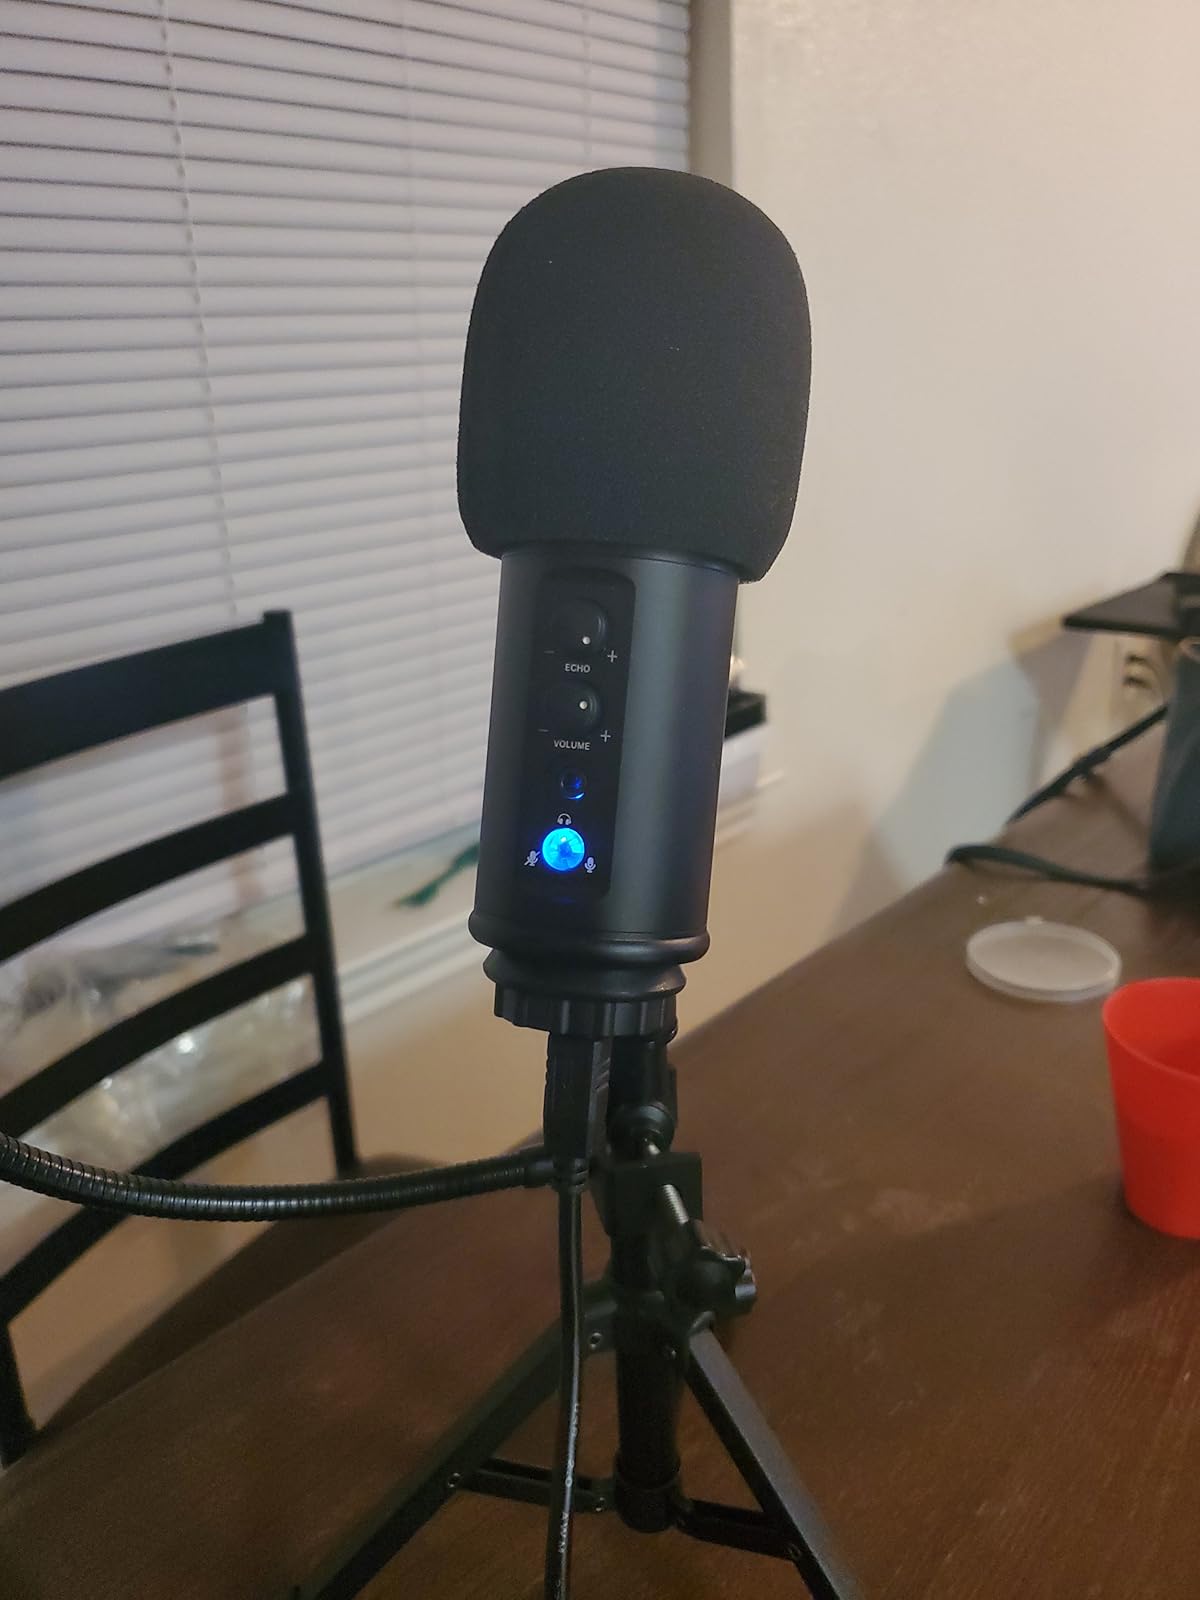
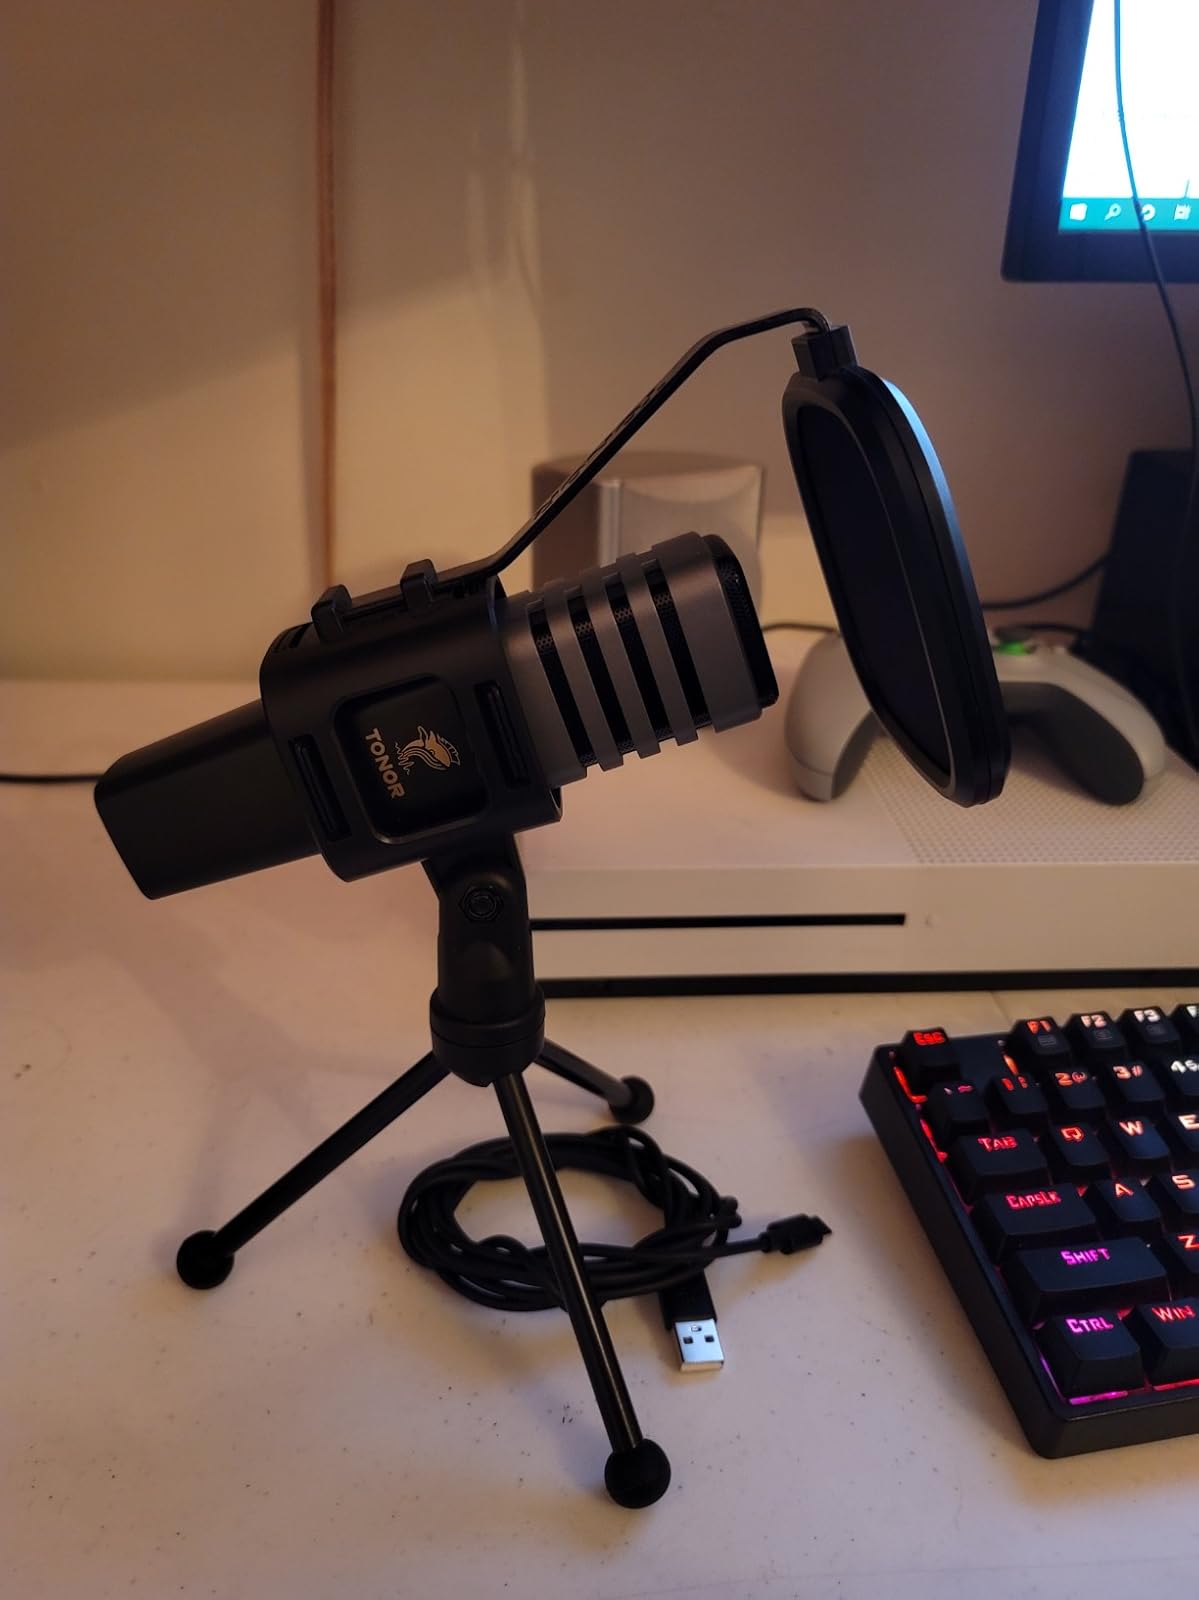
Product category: microphone
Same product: no